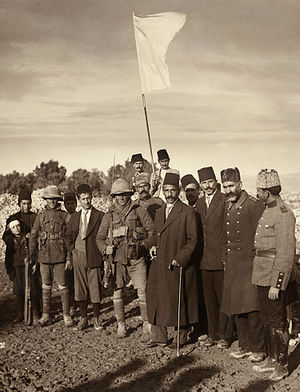
Mandatområdet i Palæstina / Historie / 1920'erne
Den osmanniske overgivelse af Jerusalem til briterne 9. december 1917.
Mandatområdet i Palæstina var en geopolitisk enhed etableret mellem 1920 og 1948 i regionen Palæstina i Mellemøsten. Storbritannien administrerede mandatområdet i henhold til Folkeforbundets artikel 22. Arealmæssigt udgjorde mandatområdet hovedsageligt det, som i dag kendes som staterne Jordan og Israel. Endvidere var Vestbredden og Gazastriben også en del af mandatområdet.